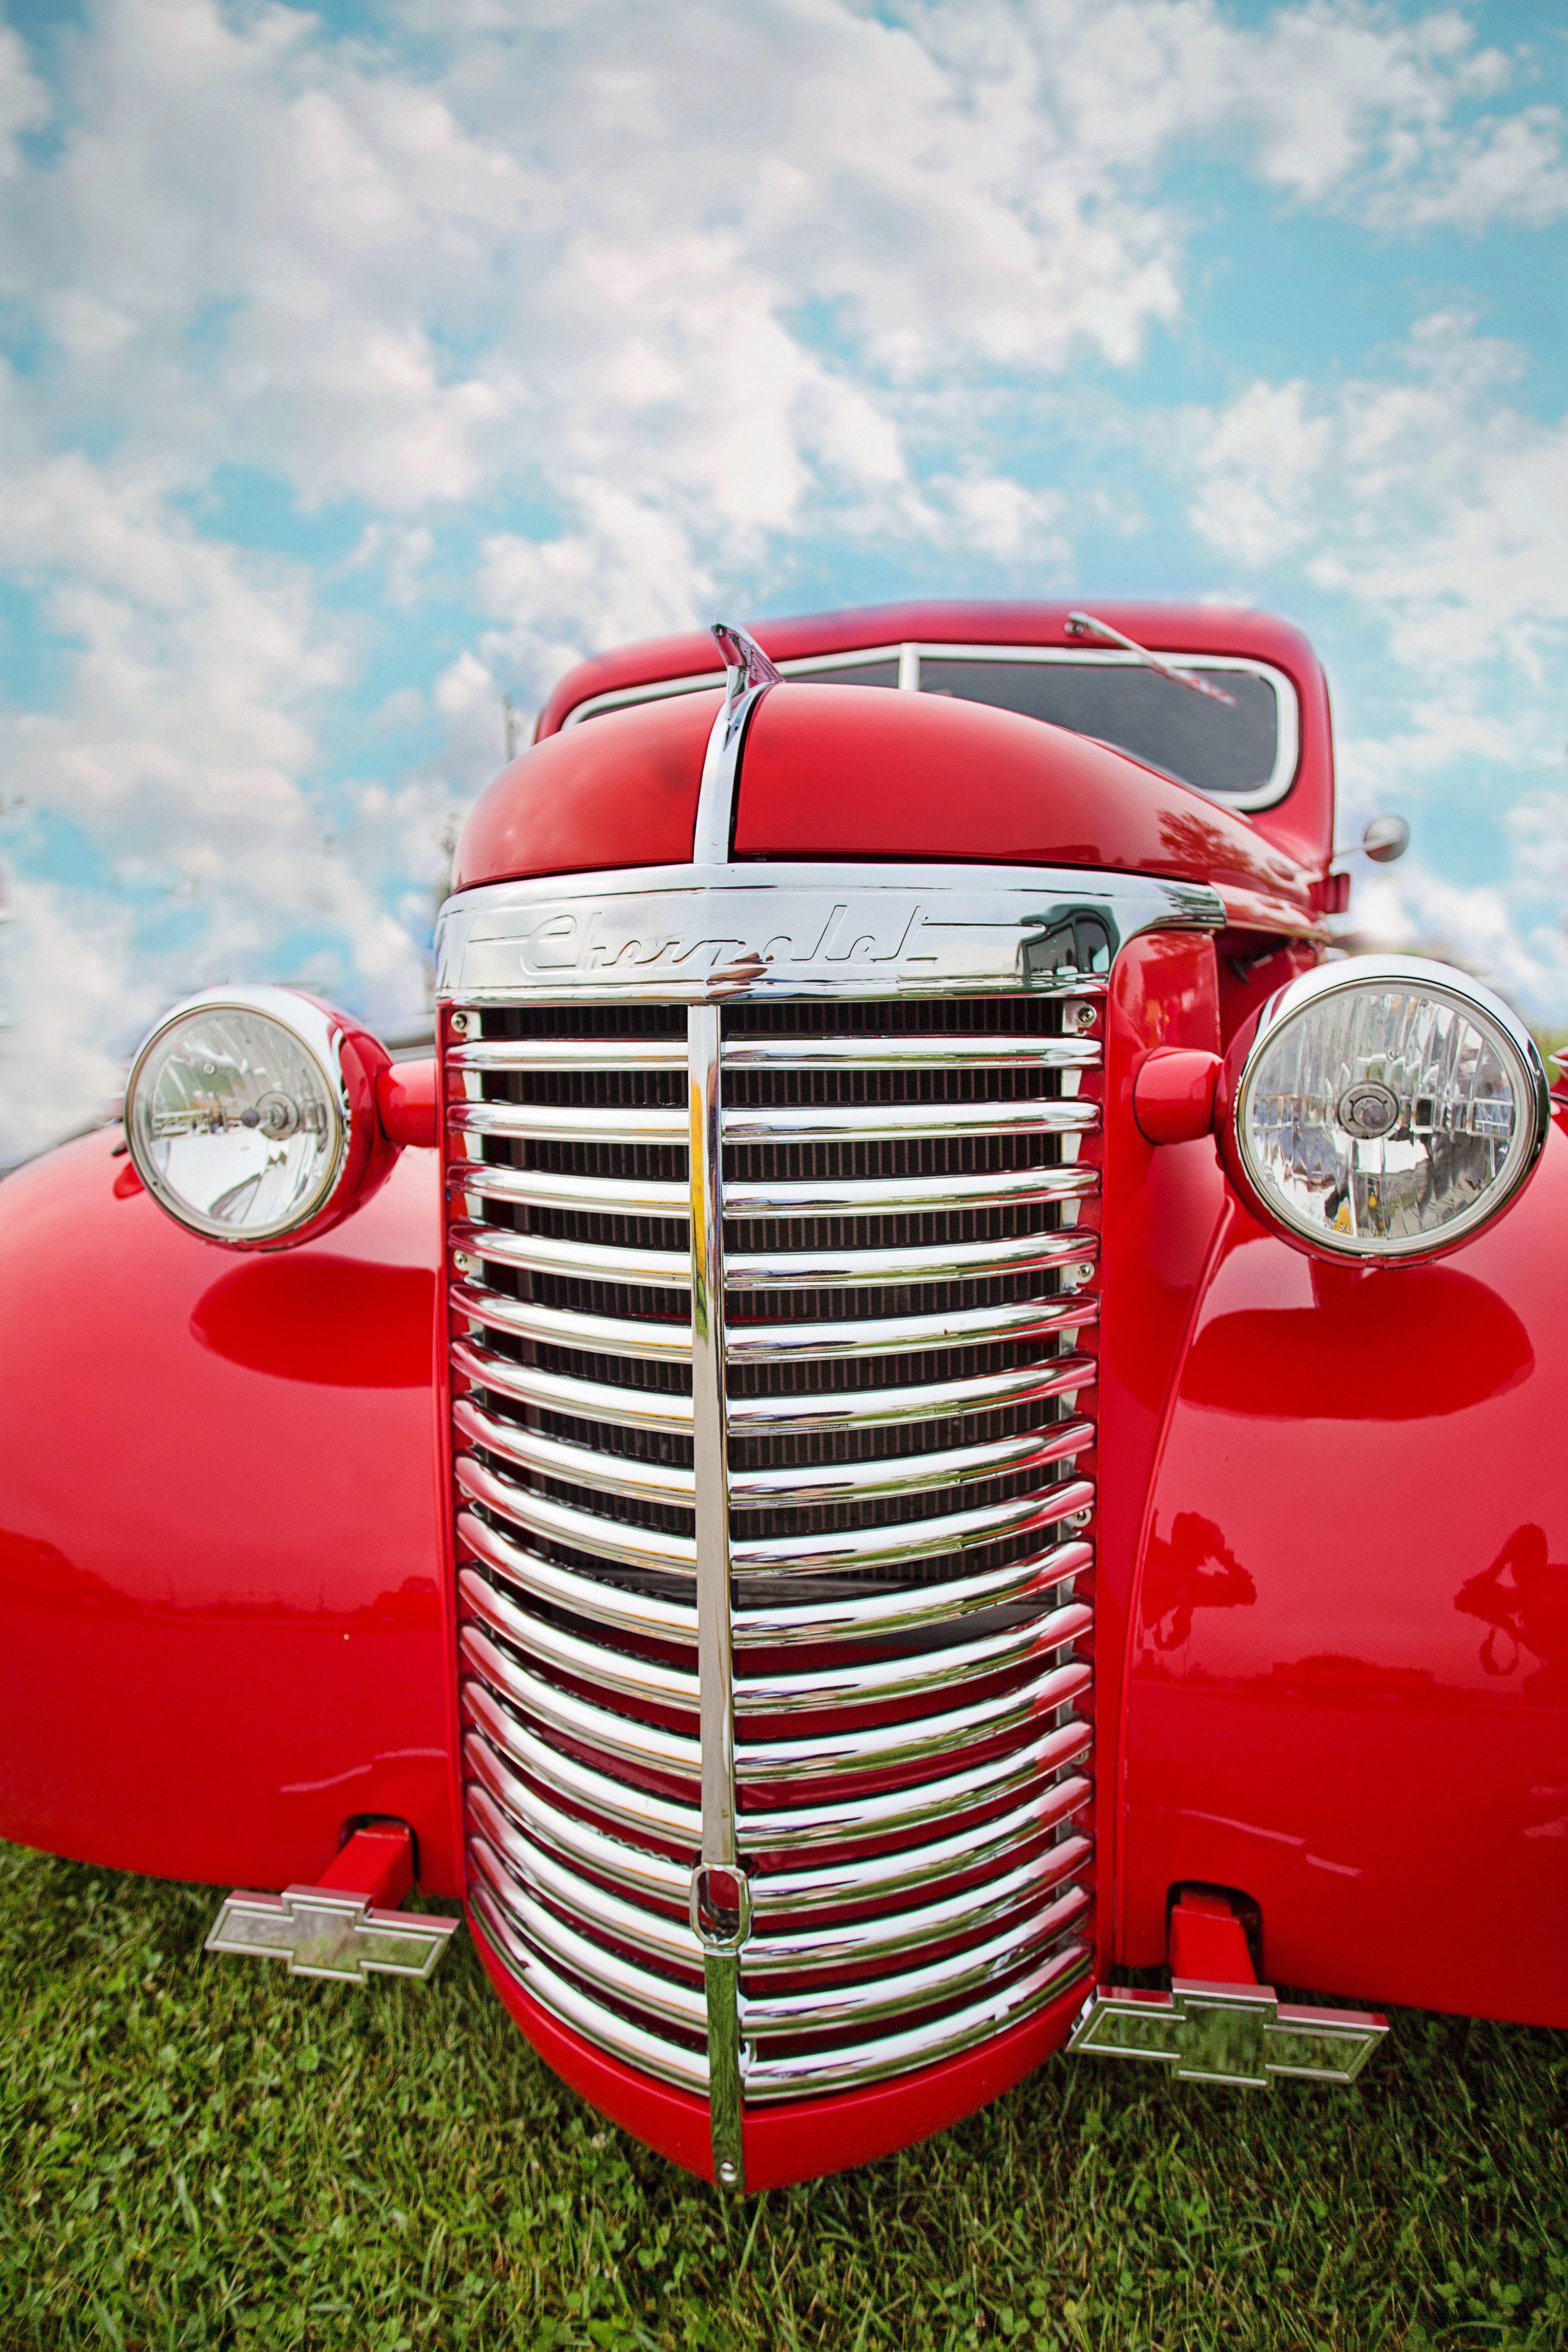
car, wheel, automobile, retro, old, transportation, red, vehicle, auto, vintage car, classic, shiny, stylish, hot rod, land vehicle